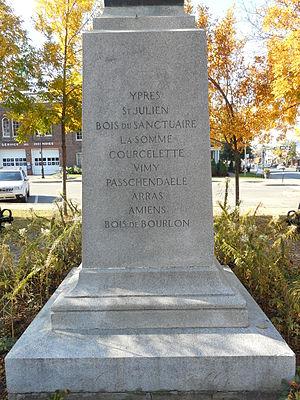
Le Monument aux Braves, situé depuis 1923 dans le parc Saint-Jean-Baptiste, à Longueuil, est l'oeuvre du sculpteur Émile Brunet. patrimoine-culturel.gouv.qc.ca Face est